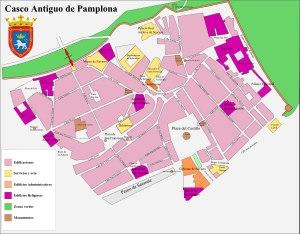
Le Casco Antiguo ou Casco Viejo est le quartier historique de la ville de Pampelune, capitale de la Communauté forale de Navarre. Il est situé dans le cœur de la ville dans la portion la plus haute du plateau et où se trouvent les principaux monuments de la ville.